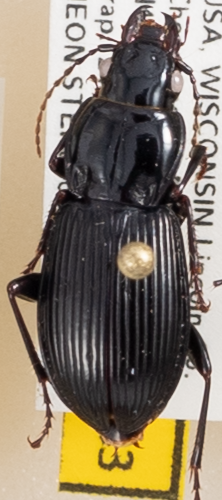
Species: Pterostichus novus
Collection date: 2018-07-24
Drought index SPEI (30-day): -0.71
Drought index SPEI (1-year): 0.17
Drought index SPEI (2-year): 2.09